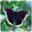
Label: butterfly